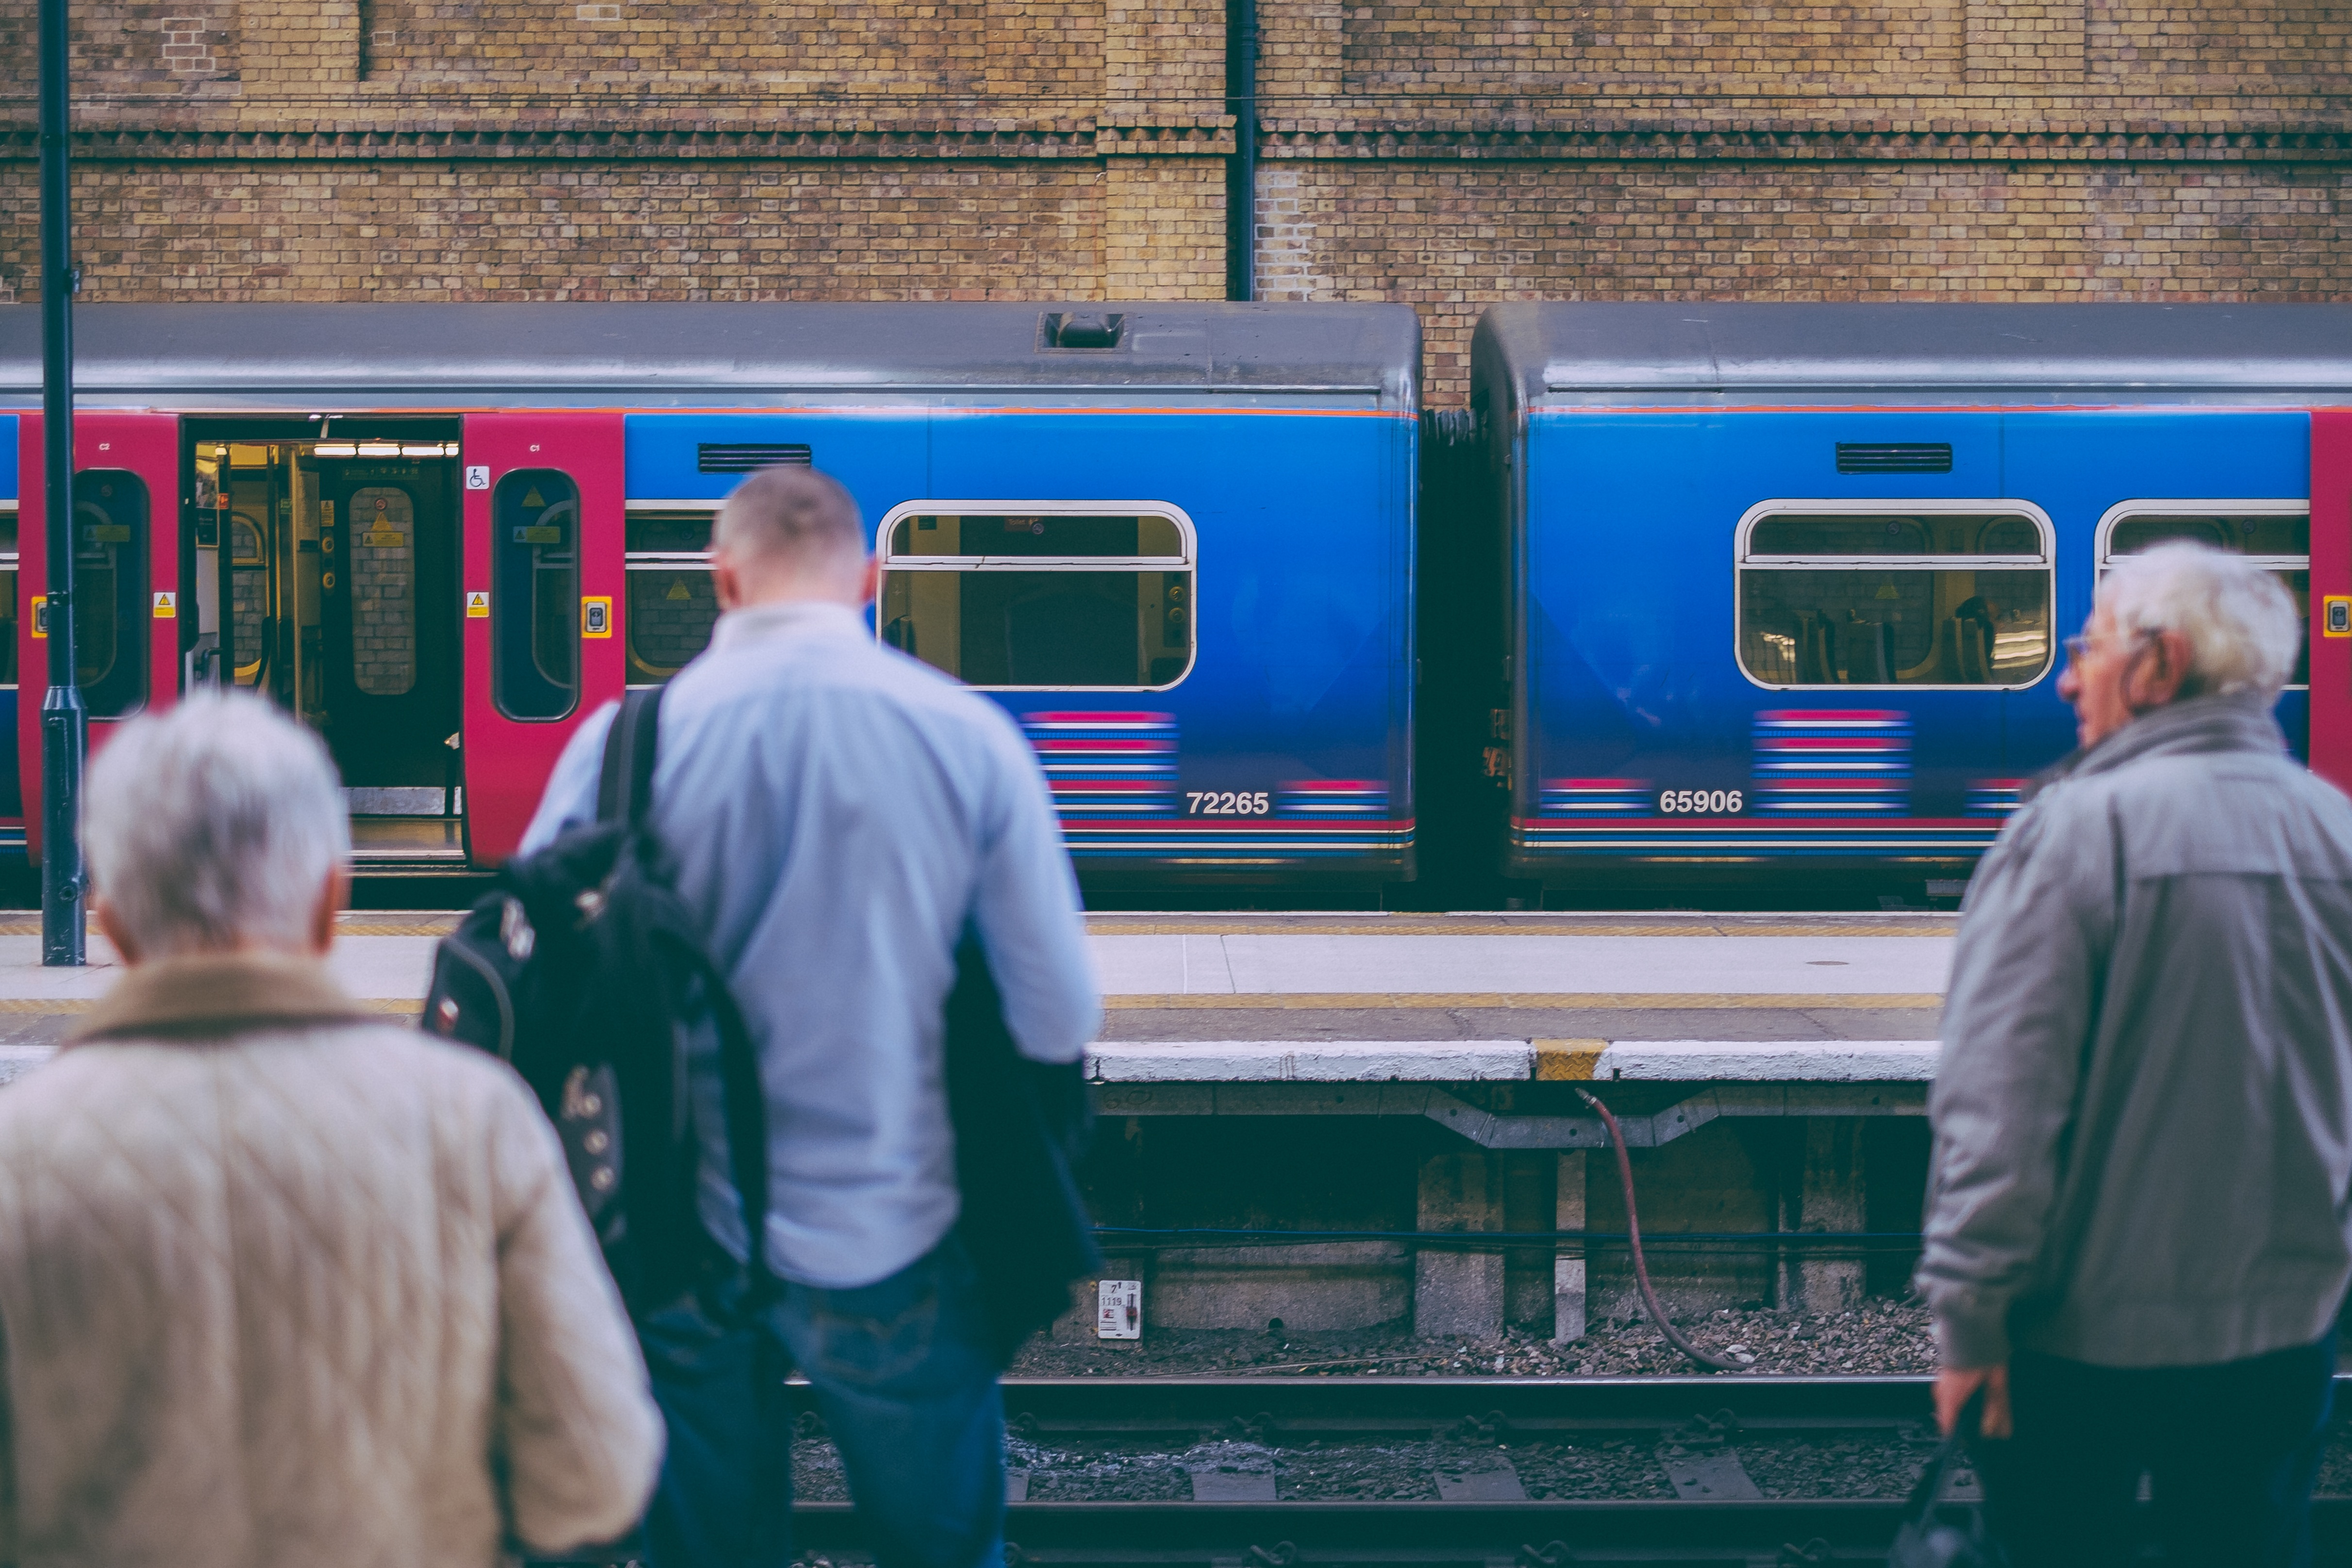
people, train, transport, vehicle, train station, public transport, railways, passenger, land vehicle